Muiz ud din Qaiqabad

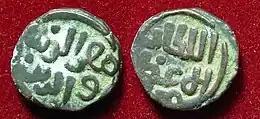
Jital coin of Muiz ud din Qaiqabad

Muiz ud din Qaiqabad (1269 – 1 February 1290) was the tenth sultan of Delhi. He was the son of Bughra Khan, the Sultan of Bengal, as well as the grandson of Ghiyas ud din Balban (r. 1266–1287), the previous Sultan of Delhi.